Martin AM Mauler

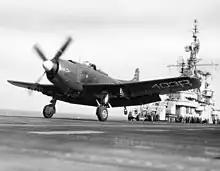
A VA-174 AM-1 taking off from USS "Kearsarge" on 27 December 1948

With the prospect of flying the AD-1 Skyraider and AM-1 in carrier operations, the US Navy assigned the Maulers to Atlantic Fleet squadrons. Attack Squadron 17A (VA-17A) was the first unit to get the AM-1 and received its 18 aircraft in March and April 1948. It was redesignated VA-174 on 11 August and began carrier qualification trials aboard on 27–28 December and completed them aboard in January 1949 with all assigned pilots completing their day qualifications. During this latter deployment, the squadron participated in the unsuccessful search for a British South American Airways Avro Tudor airliner missing in the Caribbean. The squadron made a brief deployment aboard , one of the largest carriers in the US Navy, in early 1949. The longer flight deck of the carriers made landings easier for the AM-1 pilots and the squadron did not have a single landing accident during its deployment. Upon its return, the unit transferred its aircraft to VA-44 and VA-45, both newly assigned to "Midway", and converted to the Skyraider before being disbanded in January 1950.